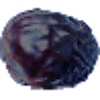
Label: Dates 1